Reynoutria japonica

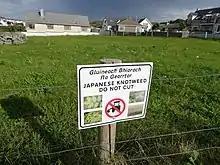
Japanese knotweed warning in Lahinch, Ireland

Japanese knotweed is classed as an unwanted organism in New Zealand and is established in some parts of the country.